House of Responsibility

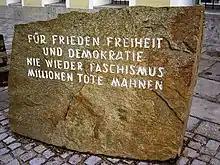
Hitler birthplace memorial stone

Volunteers from all countries, Austrian Zivildieners and former Austrian Servants Abroad should work and live together in the house. Because of this there should take place a constant exchange of ideas. The 'House of Responsibility' should be something completely new, split into three stories, where the 'unwanted inheritance' and the refurbishment of the background of the NS should take place on the first floor. The second floor will be devoted to the present, and concrete help for people will be offered for example through the Austrian Social Service and also by human rights – and third-world projects. On the third floor ideas for a more peaceful future should be worked out.